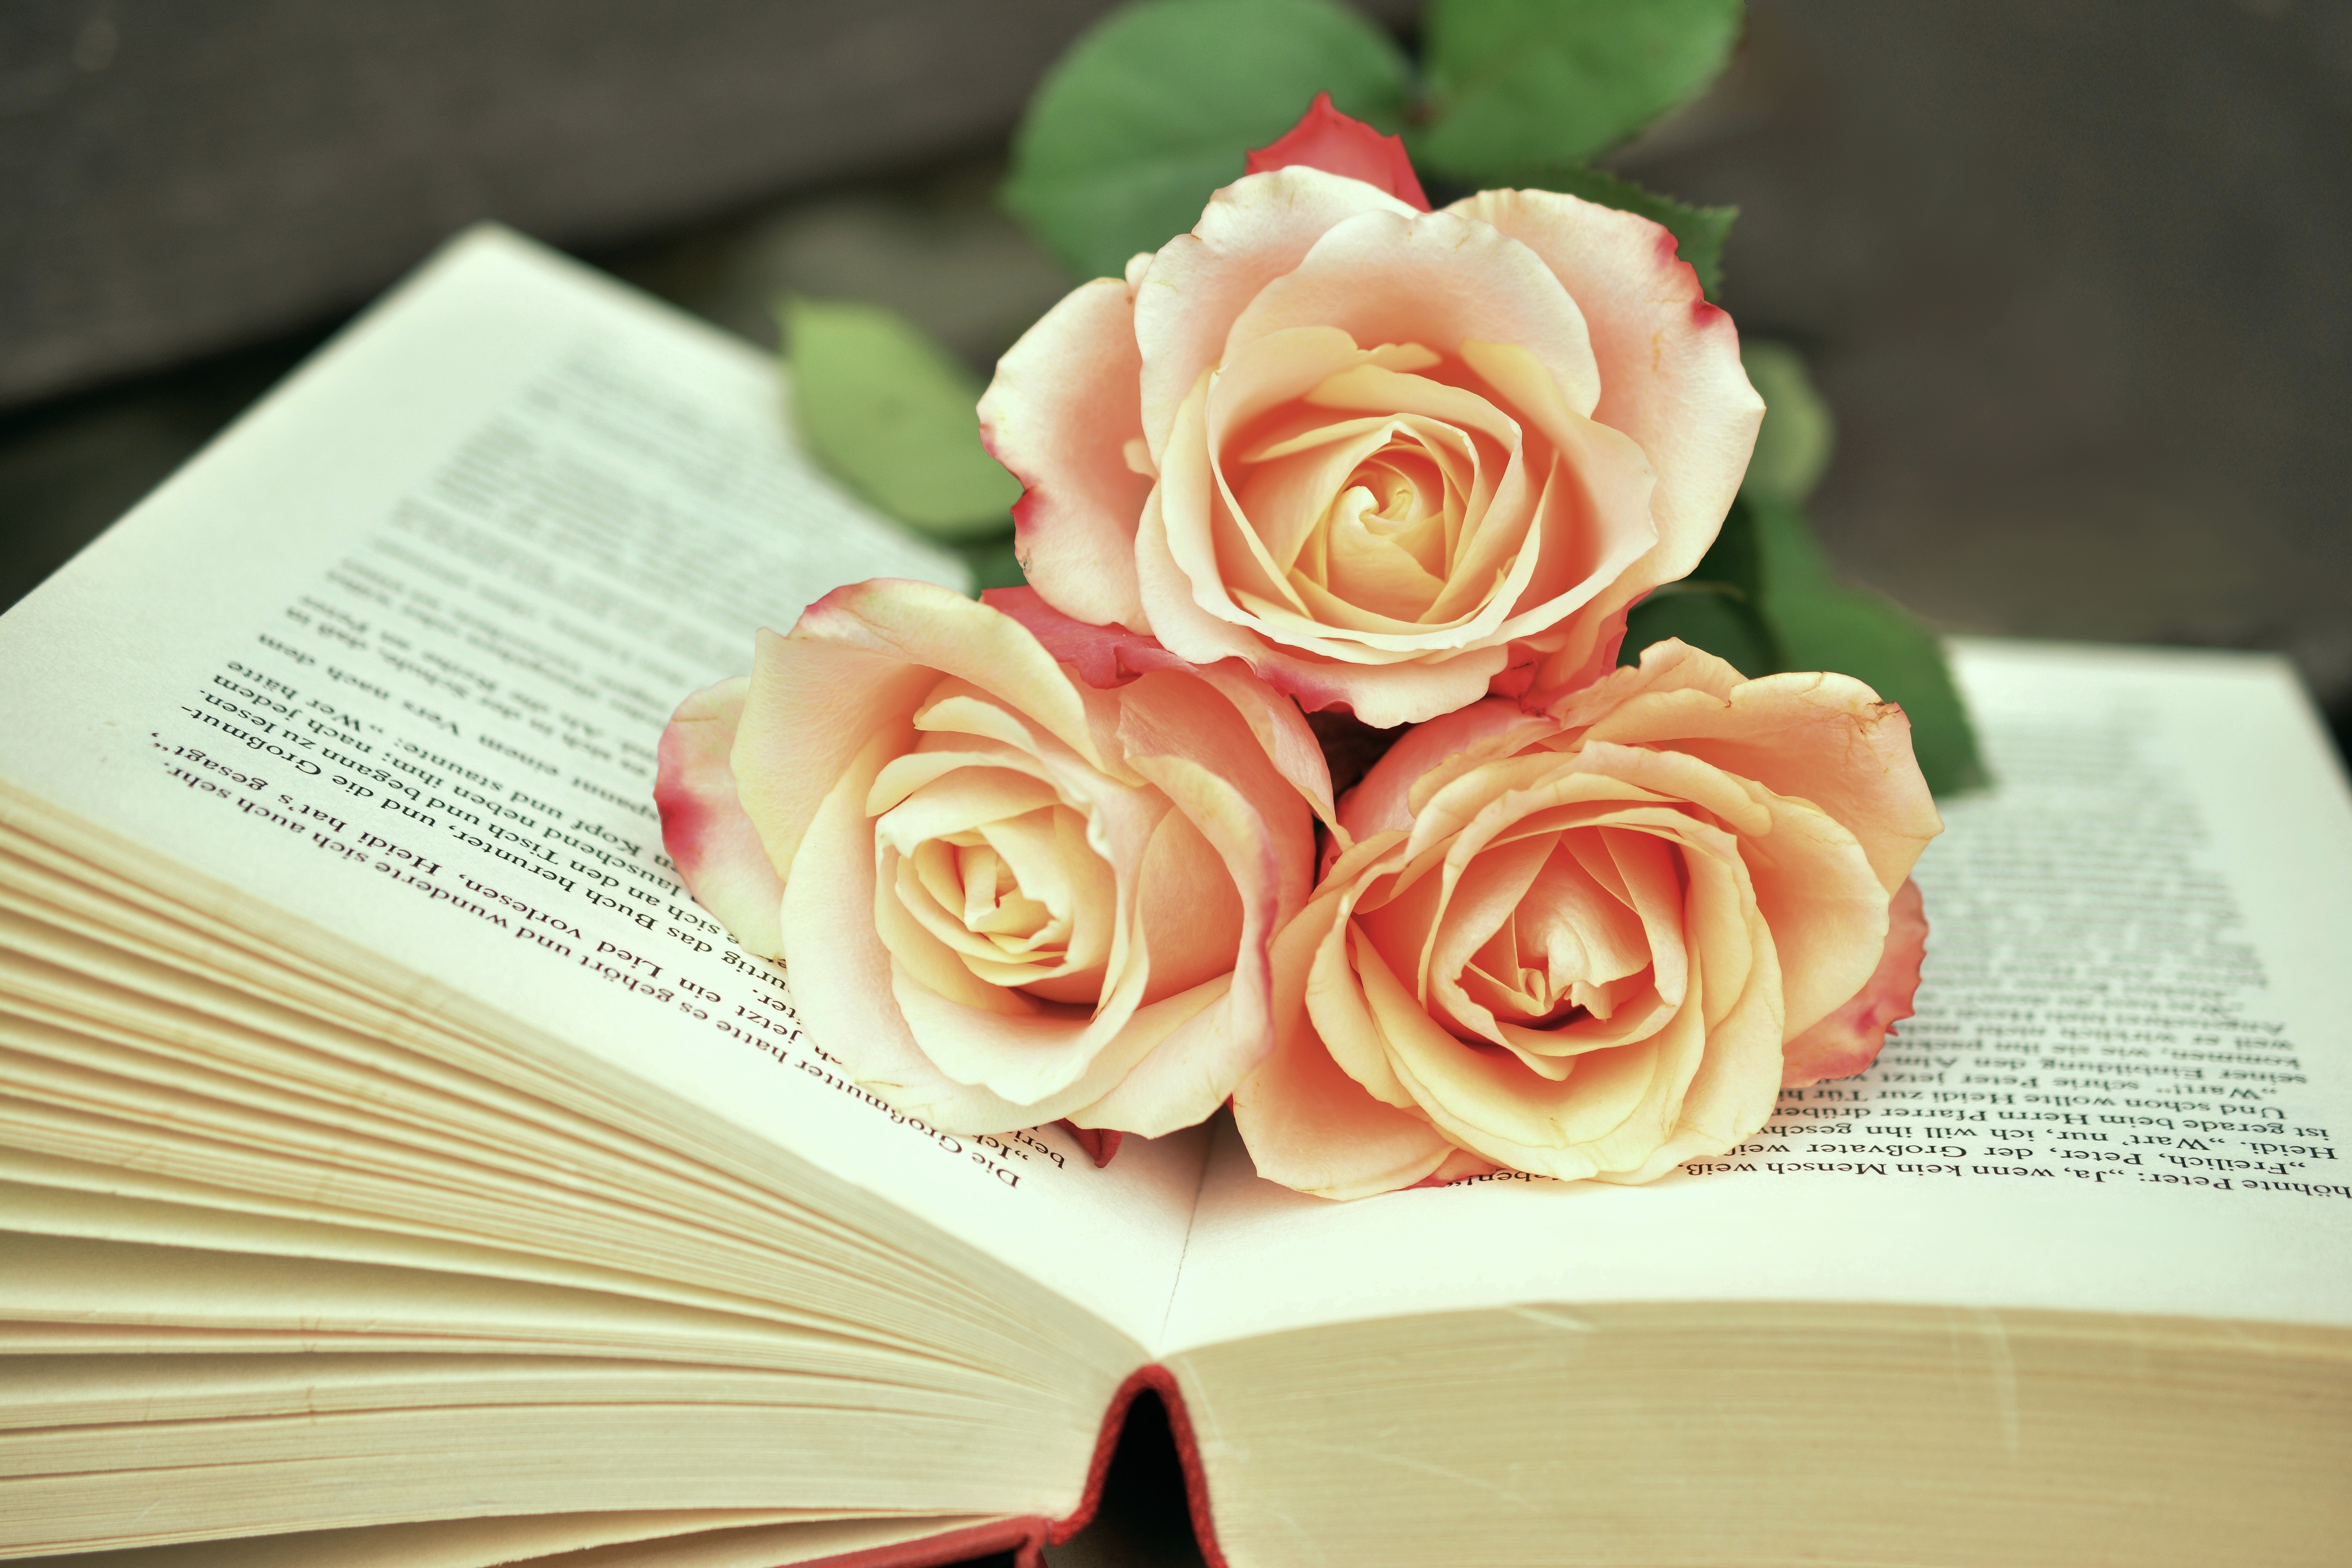
book, read, plant, flower, petal, rose, red, romantic, pink, paper, pages, roses, art, literature, books, floristry, browse, book pages, flowering plant, garden roses, rose family, flower bouquet, floral design, land plant, flower arranging